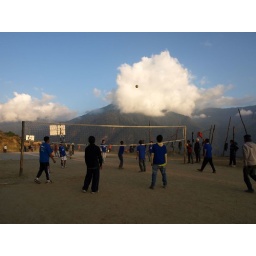
Volley ball in clouds